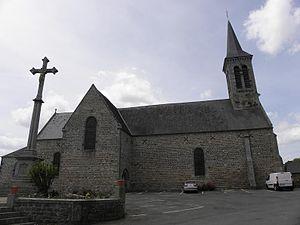
Vue latérale de l'église Saint-Martin de Noyal-sous-Bazouges (35).
Noyal-sous-Bazouges est une commune française du canton d'Antrain. Noyal-sous-Bazouges dépend de l'arrondissement de Fougères-Vitré, située dans le département d'Ille-et-Vilaine en Région Bretagne, peuplée de 385 habitants.